Cushing Island

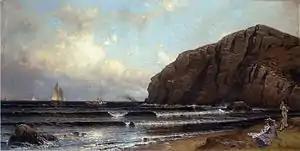
"Cushing Island, Portland Harbor", Alfred Thompson Bricher, ca. 1870

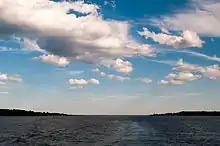
Cushing Island opposite the Portland Head Lighthouse.

Cushing Island, or Cushing's Island, is a privately owned island in Casco Bay in the U.S. state of Maine. Part of the city of Portland, roughly 45 families live there seasonally.